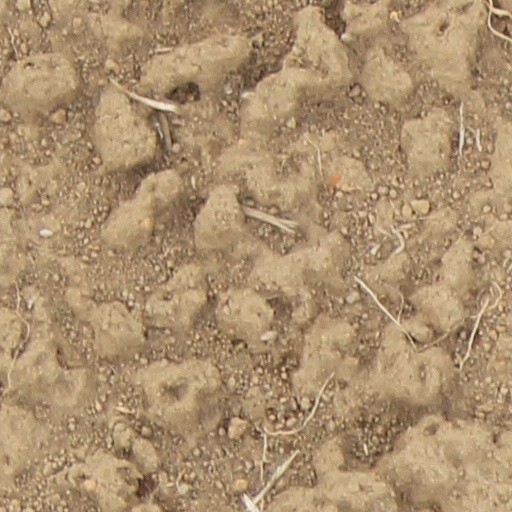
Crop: wheat